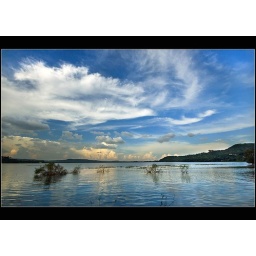
yes its Khadakwasala , And the blue in water is refletion of sky !!